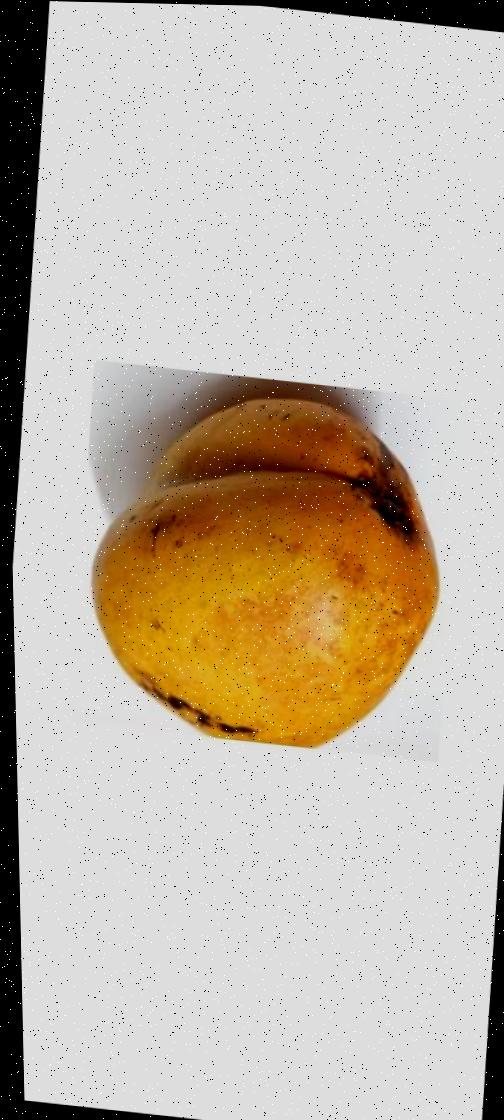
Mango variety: Bari-11